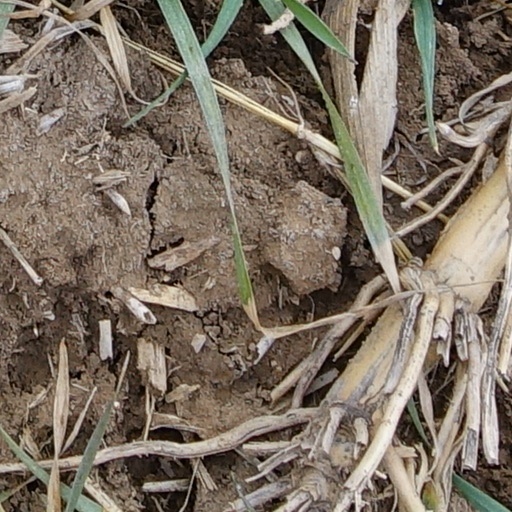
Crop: wheat